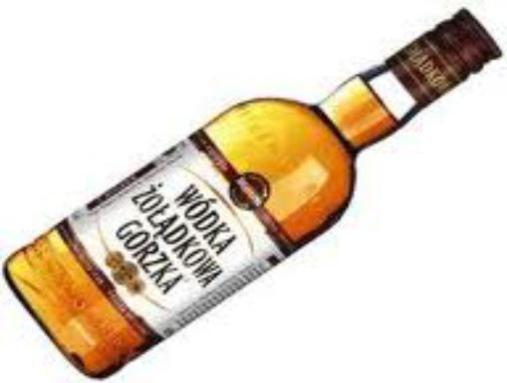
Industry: Food